Jean Dujardin

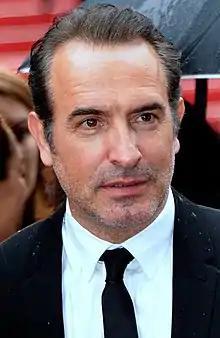
Dujardin at the 2019 Cannes Film Festival

Jean Edmond Dujardin (born 19 June 1972) is a French actor and comedian. He began his career as a stand-up comedian in Paris before guest starring in comedic television programmes and films. He first came to prominence with the cult TV series "Un gars, une fille" (1999–2003), in which he starred alongside his partner Alexandra Lamy, before becoming a popular film actor with comedies such as "Brice de Nice" (2005), Michel Hazanavicius's "" (2006), its sequel "" (2009), and "99 Francs" (2007).